Mirusha Park

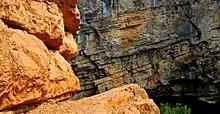
Canyon of Mirusha

Pliocene sediments also stretch within the park area. In most part they are in erosion contact with upper Cretaceous limestone cliffs. These limestones are massive and contain numerous traces of gastropods and lay through Senon limestone floor.